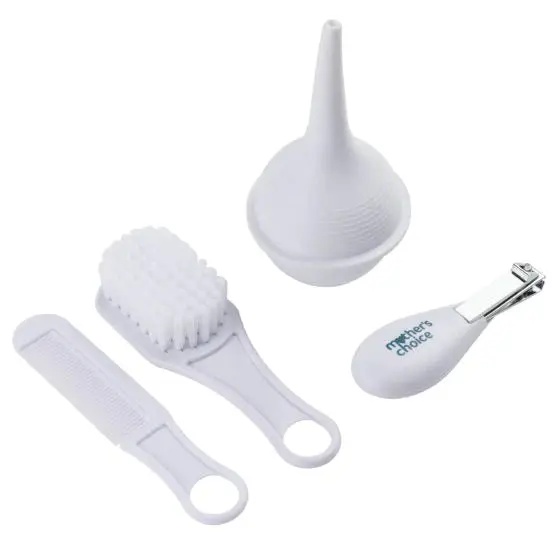
Mother's Choice Baby Care Basics
Brand: Mother's Choice
Four essential items to care for your baby in one convenient package with Baby Care Basics by Mother’s Choice. The brush with soft bristles and fine-tooth comb help tame unruly hair. The fold-up child nail clippers are sized just right for smaller nails. The nasal aspirator helps clear congestion and features a small, flexible tip making it comfortable for your baby. These are four basics no nursery or nappy bag should be without.
Category: Baby & Toddler > Baby Health > Baby Health & Grooming Kits